Female genital mutilation in the United Kingdom

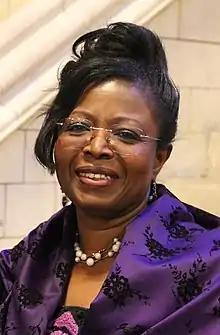
Efua Dorkenoo (1949–2014)

The diaspora communities in the UK thought to be at high risk of FGM include those from Eritrea, Ethiopia, Nigeria, Somalia and Sudan. The largest is the Somalia diaspora, with nearly 42,000 women and girls in the UK believed to be affected as of 2011. FGM has a high prevalence in several of these countries, including the most severe form, FGM Type III. Girls from communities in which FGM is commonplace are often taken to their countries of origin during the school summer holidays in order to undergo the procedure. This period of the year is known as the "cutting season".